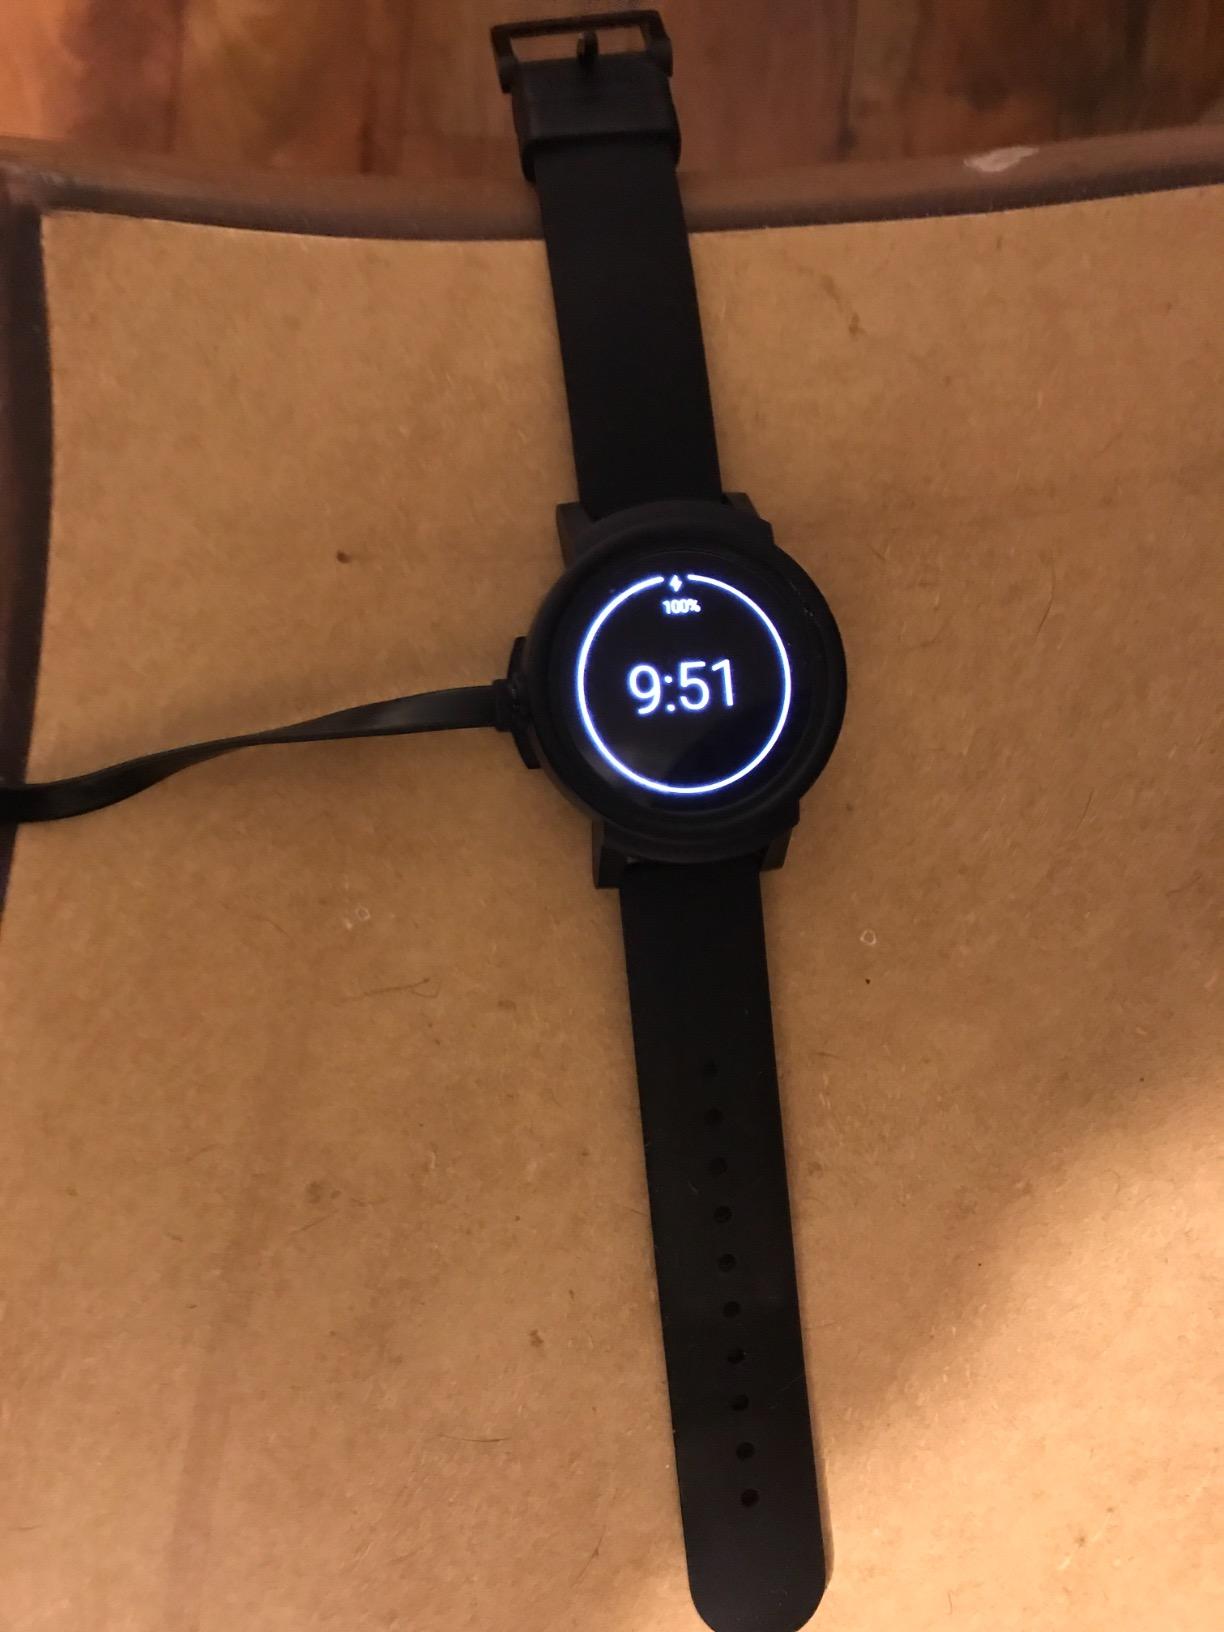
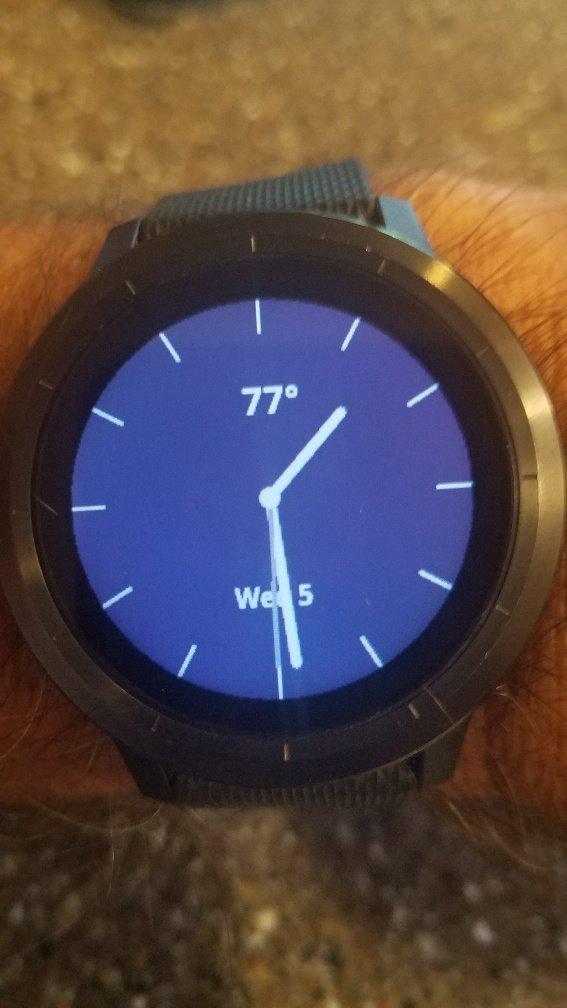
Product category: smartwatch
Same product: no